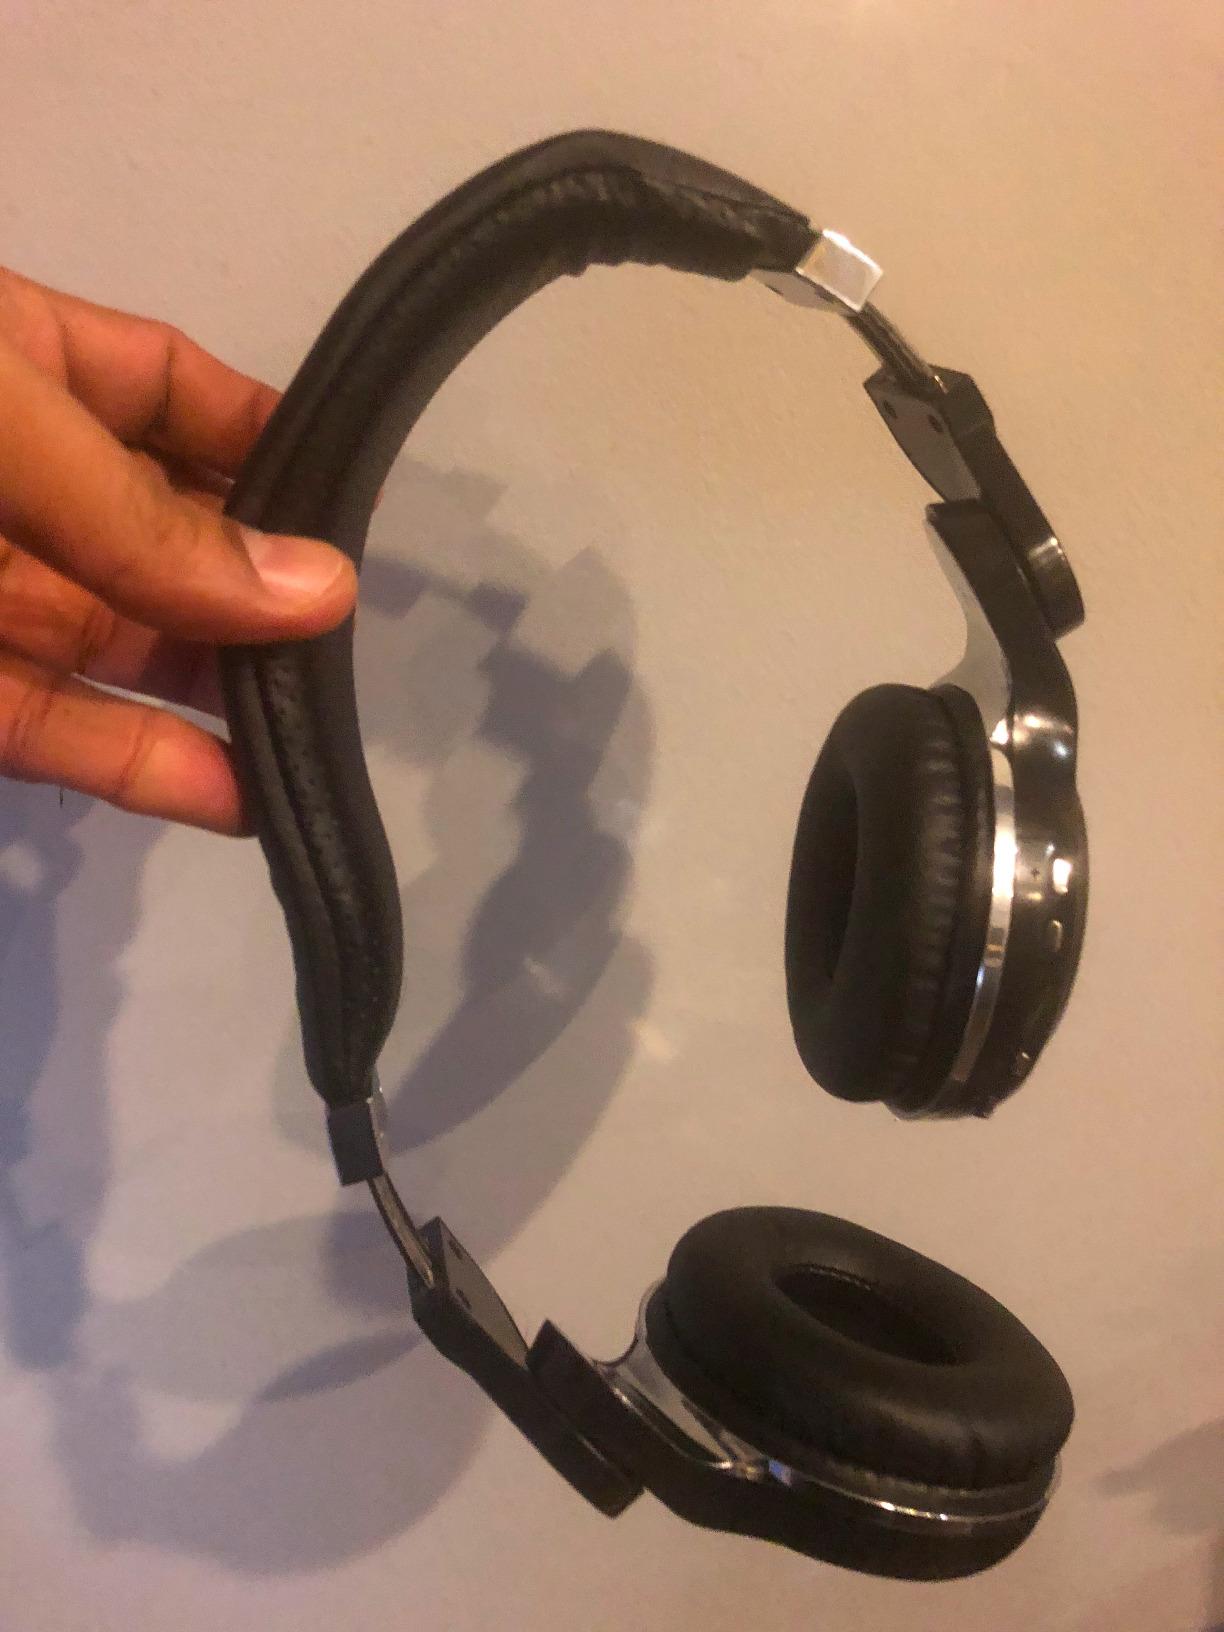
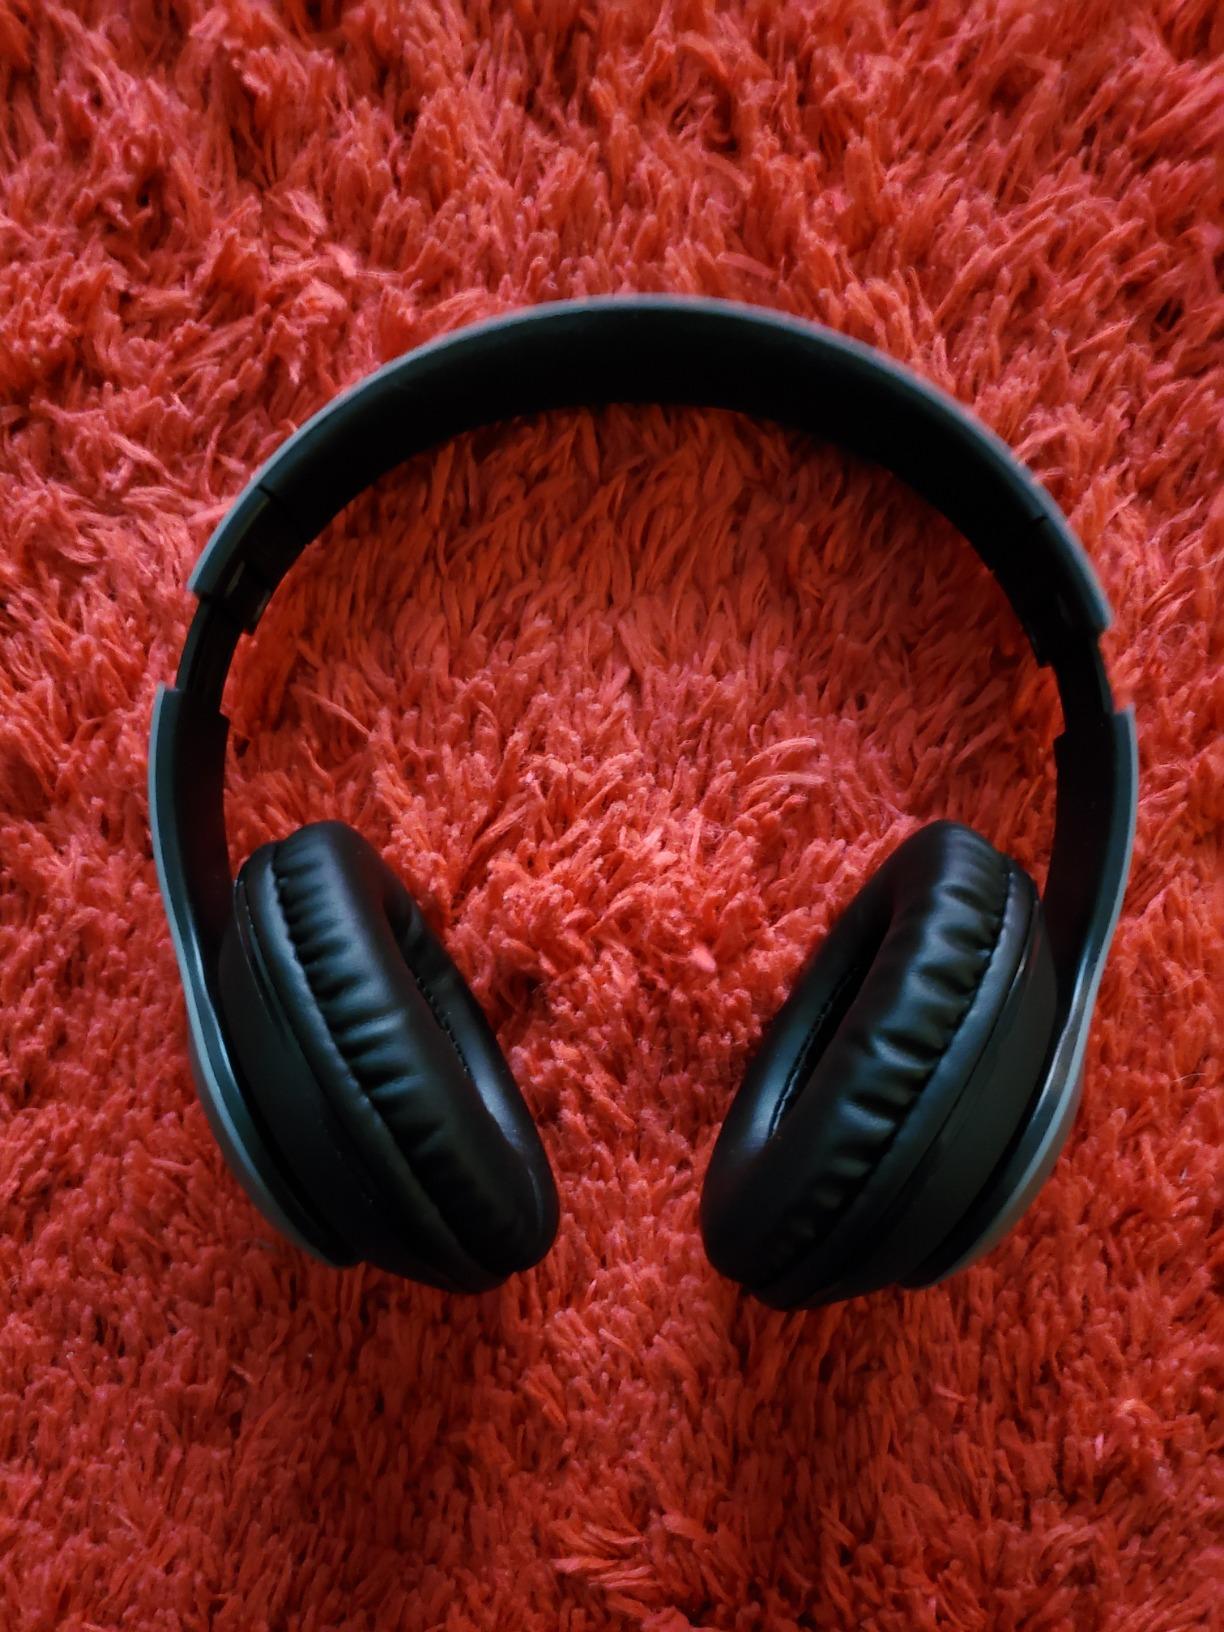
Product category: headphones
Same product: no